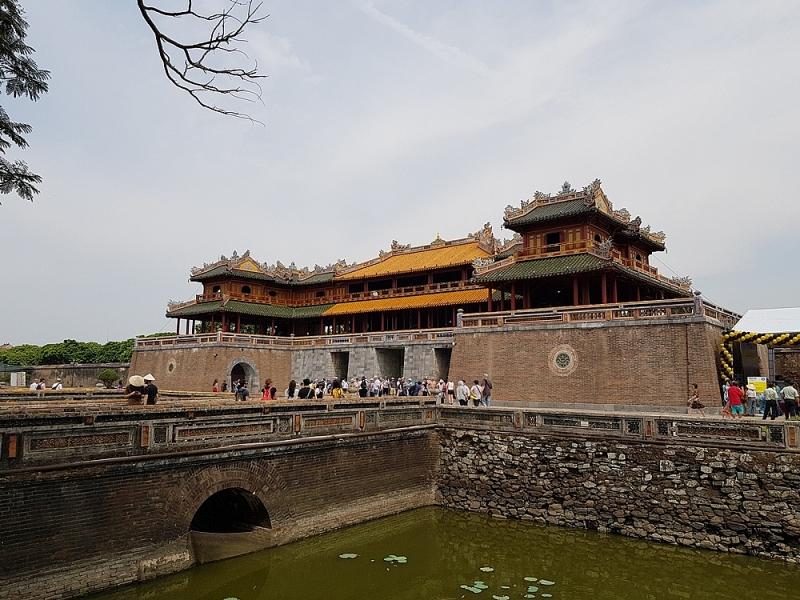
có nhiều người đang xuất hiện phía trước một cái cổng thành